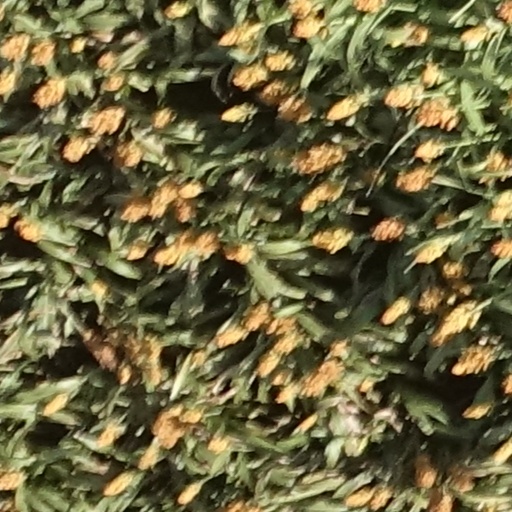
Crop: sorghum